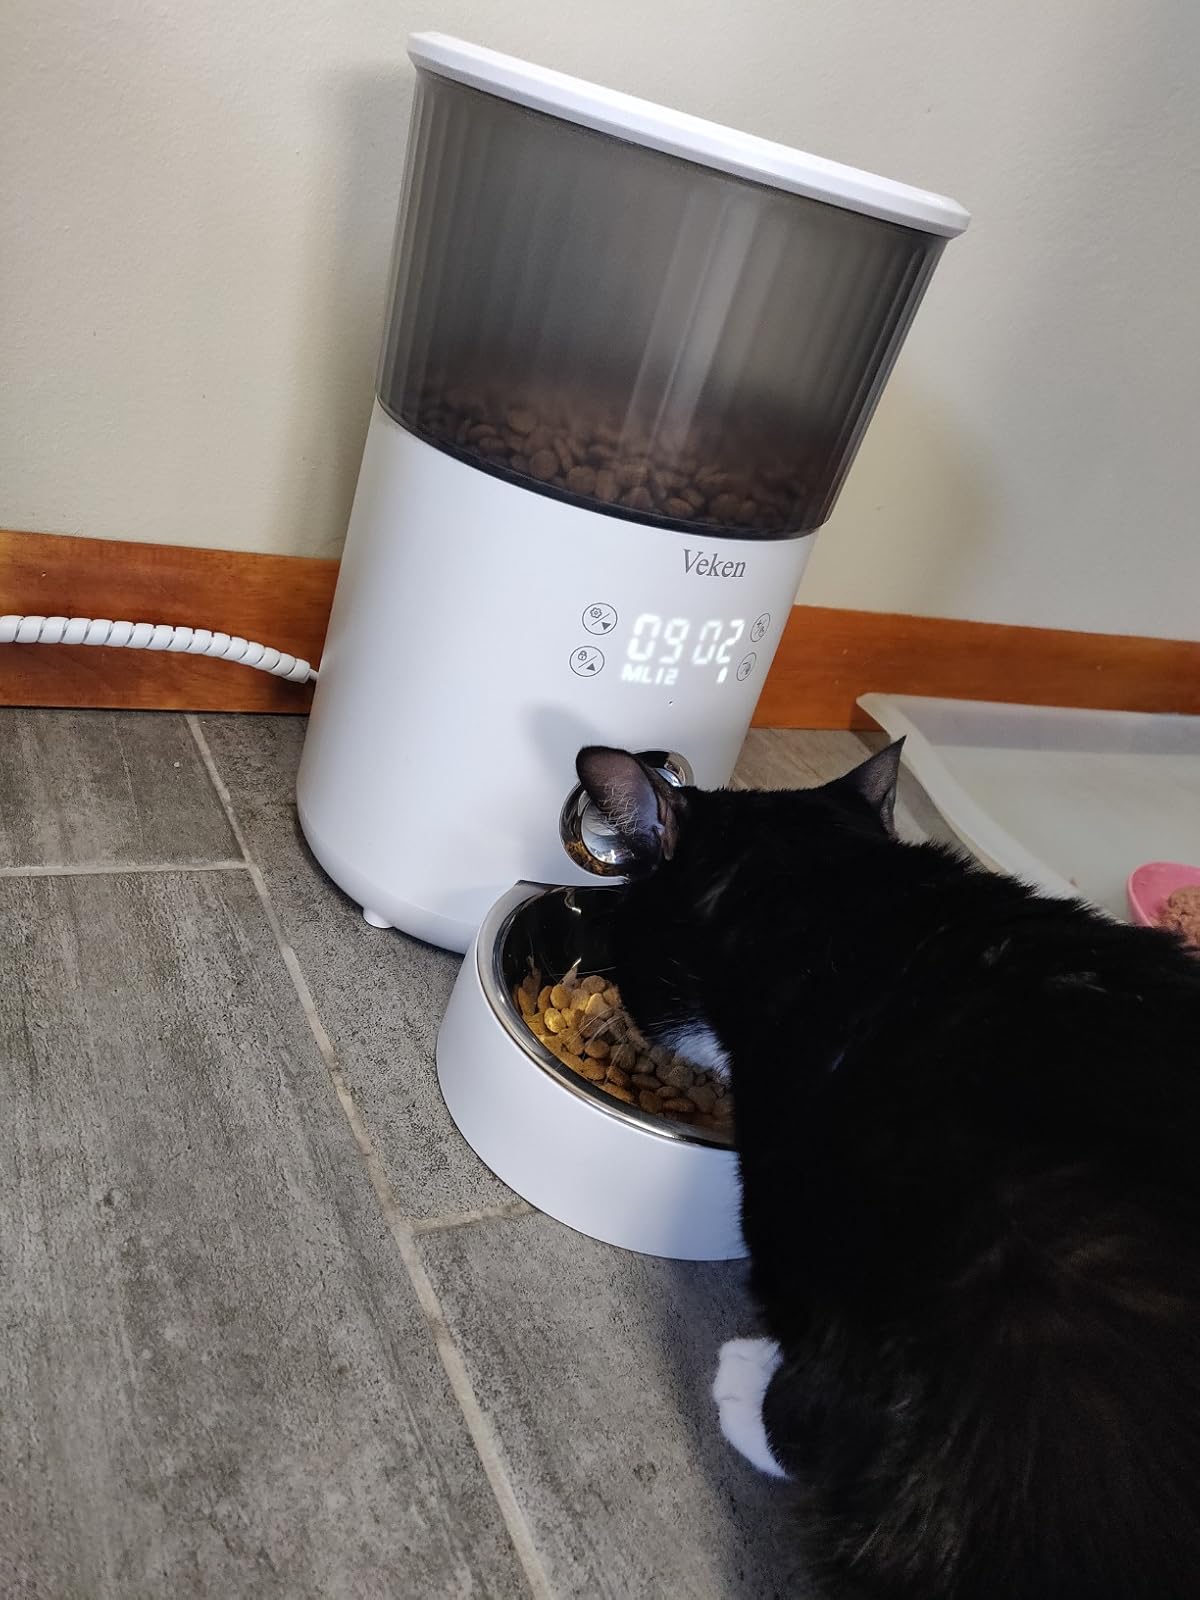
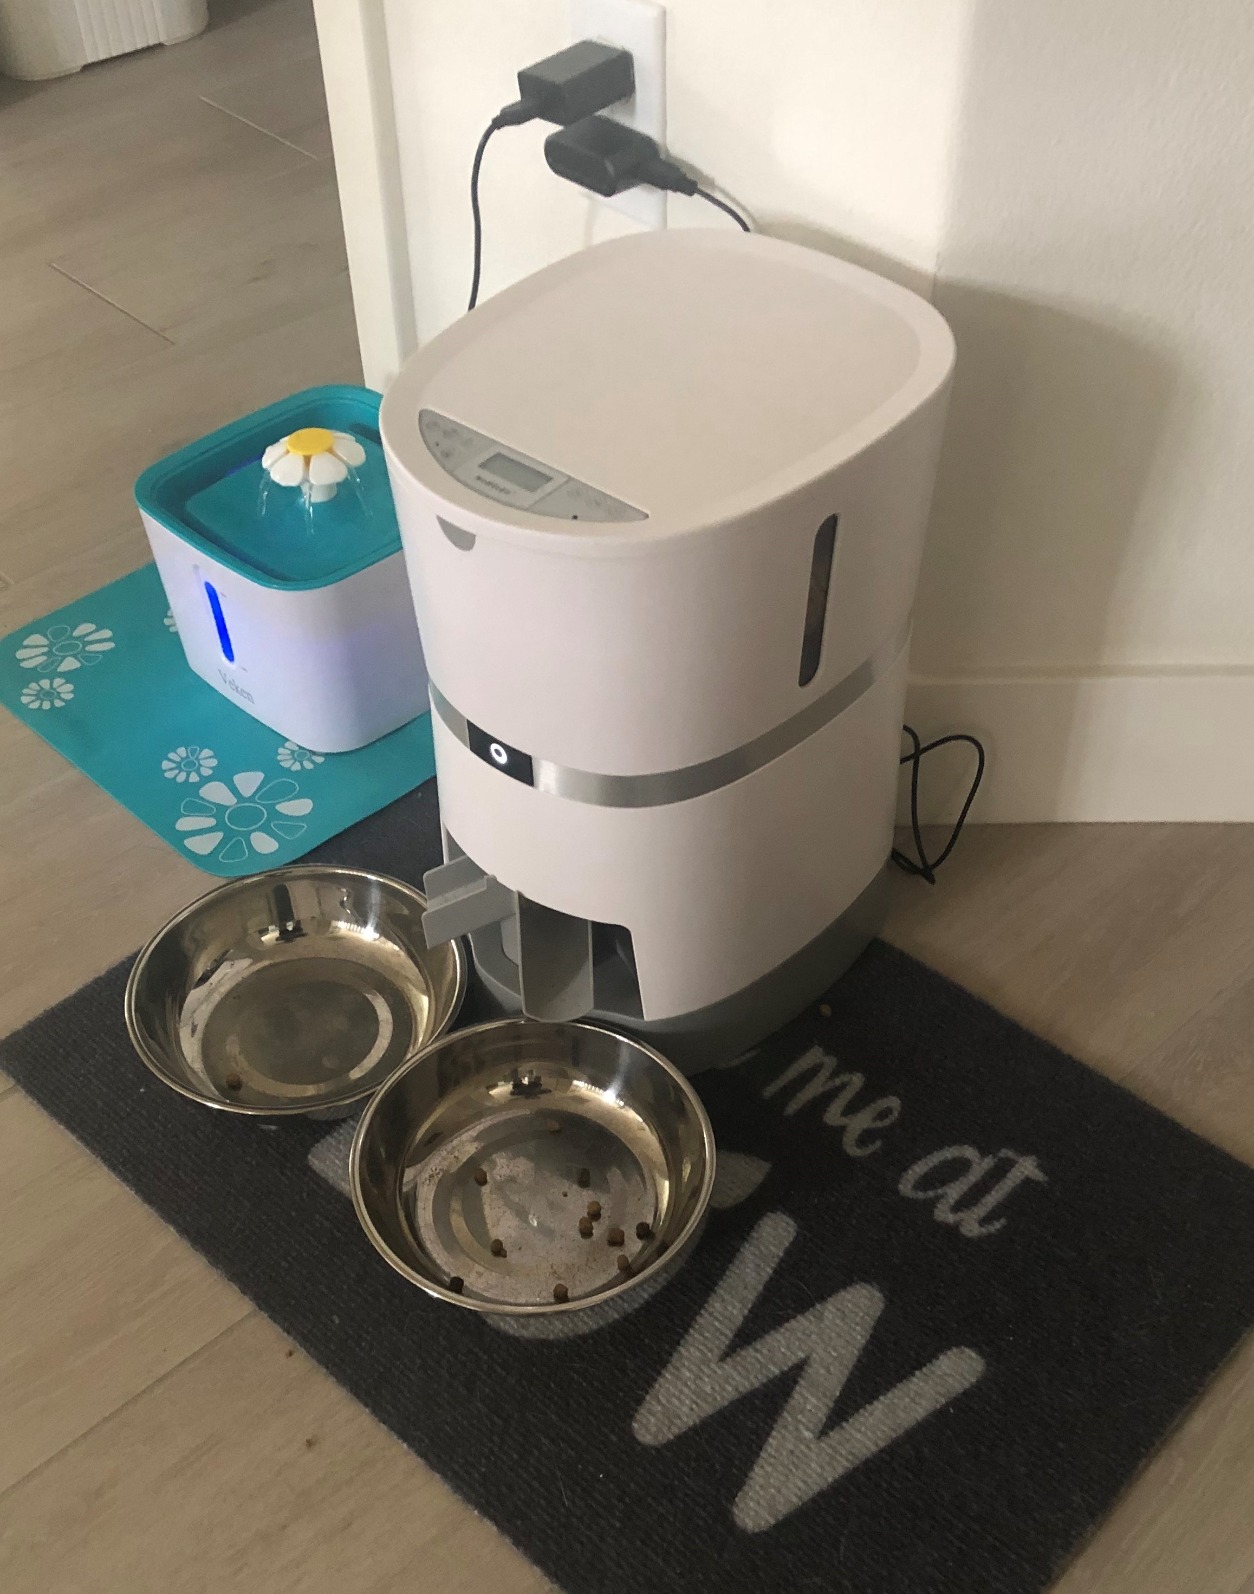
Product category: items_feeder
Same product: no